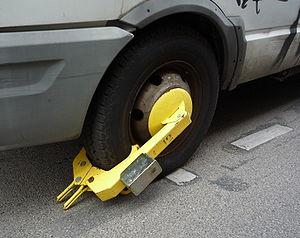
Un sabot de Denver sur la roue d'un fourgon en stationnement illégal à Paris.
Un sabot de Denver est un dispositif conçu pour empêcher un véhicule de circuler.